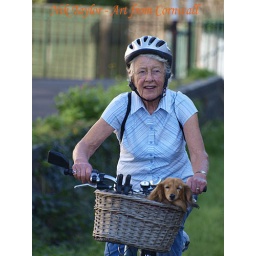
Old lady on a bicyle with a little dog in the basket